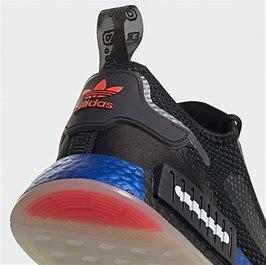
Brand: Adidas
Model: NMD R1